Adolfo Ballivián

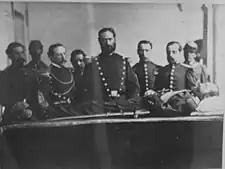
Ballivián lying in state after his death from stomach cancer.

During the General Elections of 1873, Adolfo Ballivián, Casimiro Corral and Quintín Quevedo were the most prominent candidates. While the first two candidates represented their own constitutional faction, Quevedo represented the old "melgarejista" interests. This faction hoped to retake the lands which had been repatriated to its previous owners, seized by the government of Melgarejo and bestowed to his loyal allies. The top three candidates of the elections were Ballivián, Corral, and Quevedo, receiving 6,442, 5,352, and 3,313 votes respectively. There was a total of 16,674 votes, and none of the candidates achieved the majority necessary according to the Constitution, meaning that the National Assembly was now tasked to choose among the three candidates with the most votes. The first round concluded in 31 votes for Ballivián, 20 for Corral, and 6 for Quevedo. The second round, contested between Ballivián and Corral ended with the former obtaining 41 votes and the latter 19. Thus, Ballivián defeated both Corral and Quevedo and was proclaimed President of Bolivia. Both Corral and Quevedo, as they had promised prior to their respective candidatures, accepted and acknowledged the victor of the elections as the legitimate successor to the presidency. In the 1873 Bolivian general election, he was elected president. The elections have been characterized as the first free and fair elections in Bolivian history. Interestingly, Ballivián had been elected while he was still in Europe, only returning to Bolivia on April 21, 1873. By this time, the electoral question had been answered and Frías was ready to hand over the executive power to him.